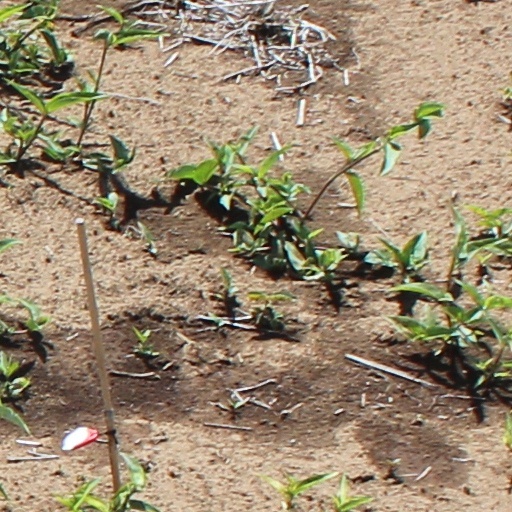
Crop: wheat